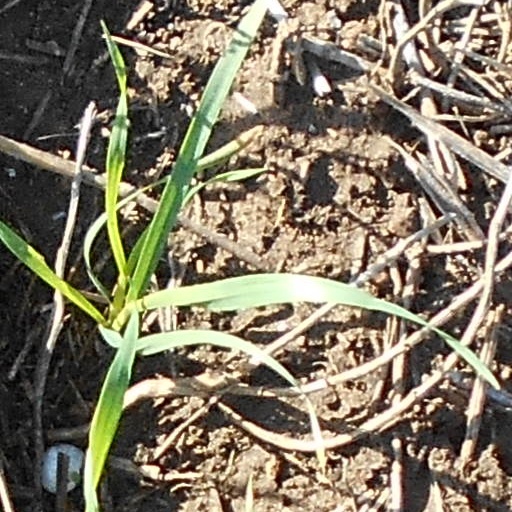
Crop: wheat